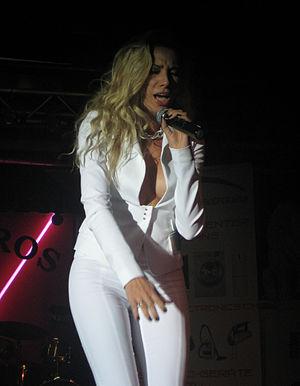
Ledina Çelo est une chanteuse et mannequin albanaise née le 9 février 1977 à Tirana.